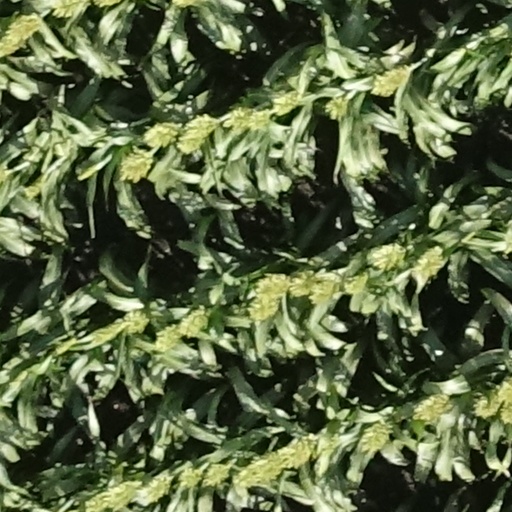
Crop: sorghum